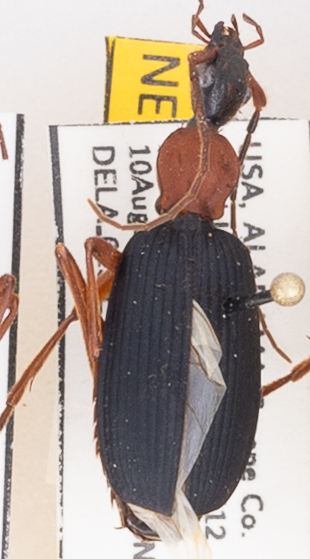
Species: Galerita bicolor
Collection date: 2021-08-10
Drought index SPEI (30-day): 0.33
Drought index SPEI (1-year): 1.13
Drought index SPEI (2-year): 2.09